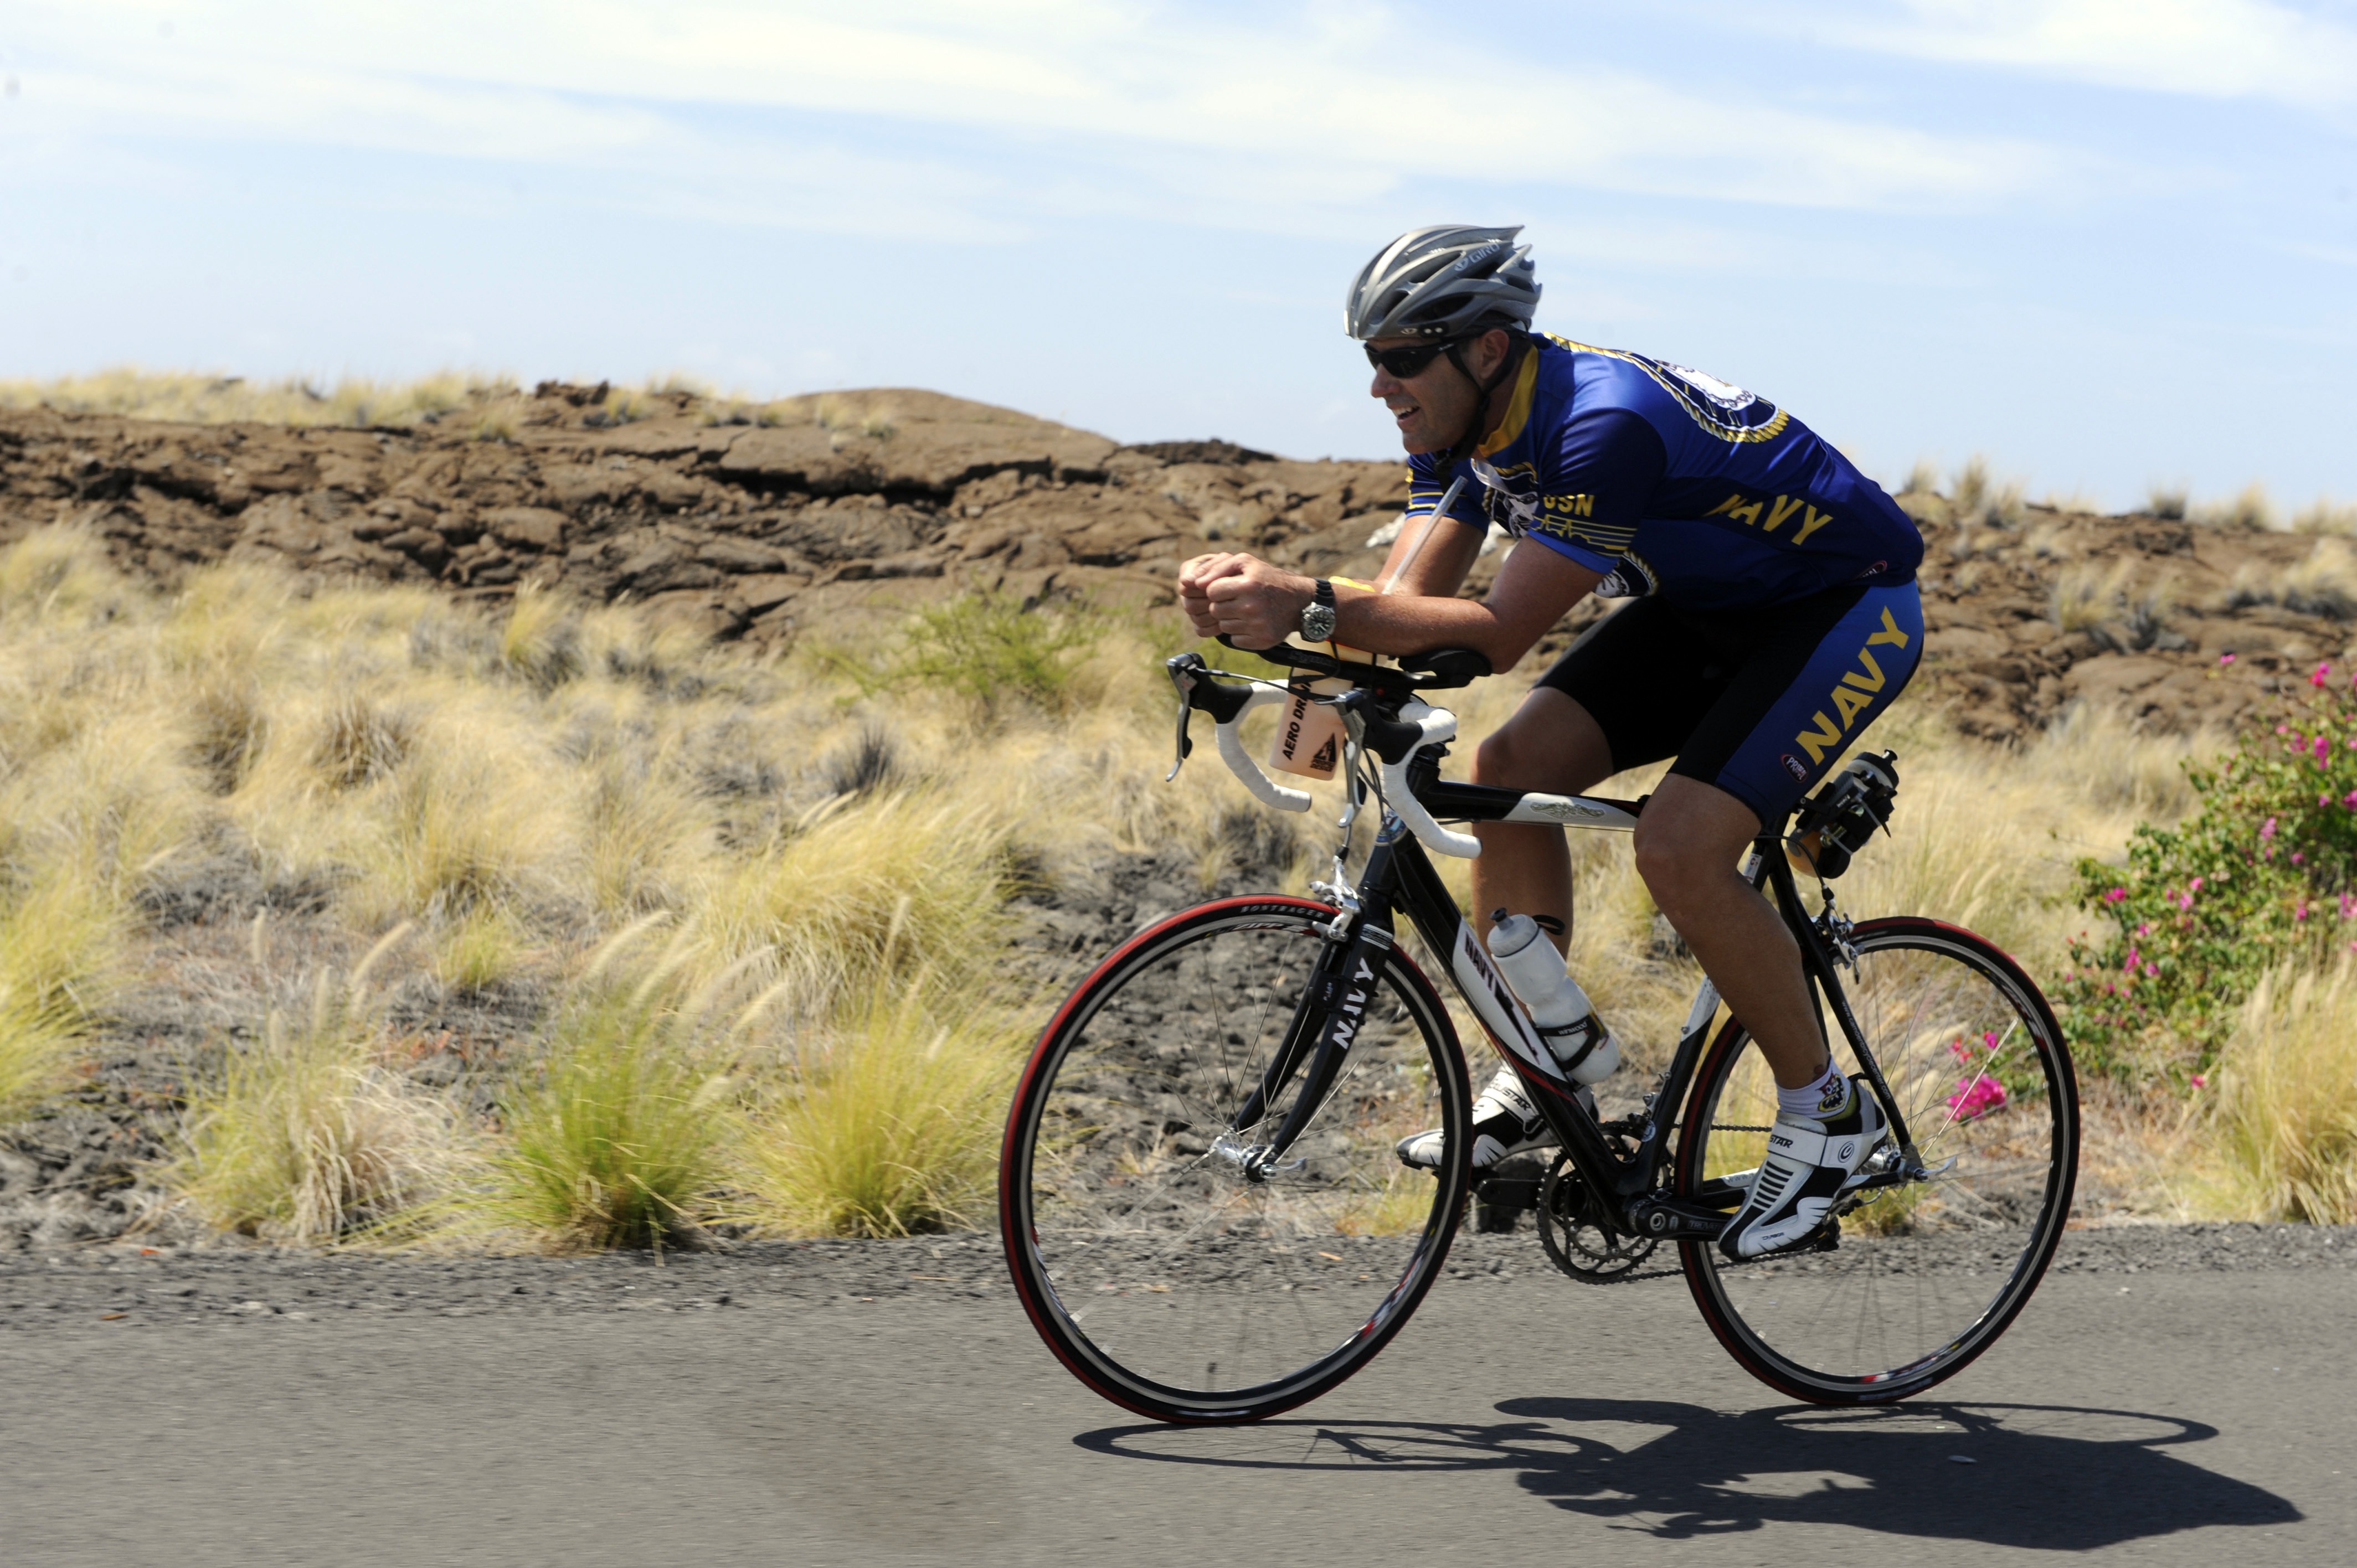
road, bicycle, bike, male, recreation, cyclist, vehicle, training, exercise, workout, sports equipment, mountain bike, outdoors, riding, cycling, race, competition, sports, helmet, racing, endurance, athlete, triathlon, physical, mountain biking, road cycling, land vehicle, outdoor recreation, cycle sport, cyclo cross bicycle, cyclo cross, bicycle racing, road bicycle, racing bicycle, road bicycle racing, mountain bike racing